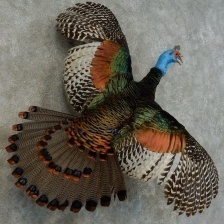
Species: OCELLATED TURKEY
Scientific name: MELEAGRIS OCELLATA